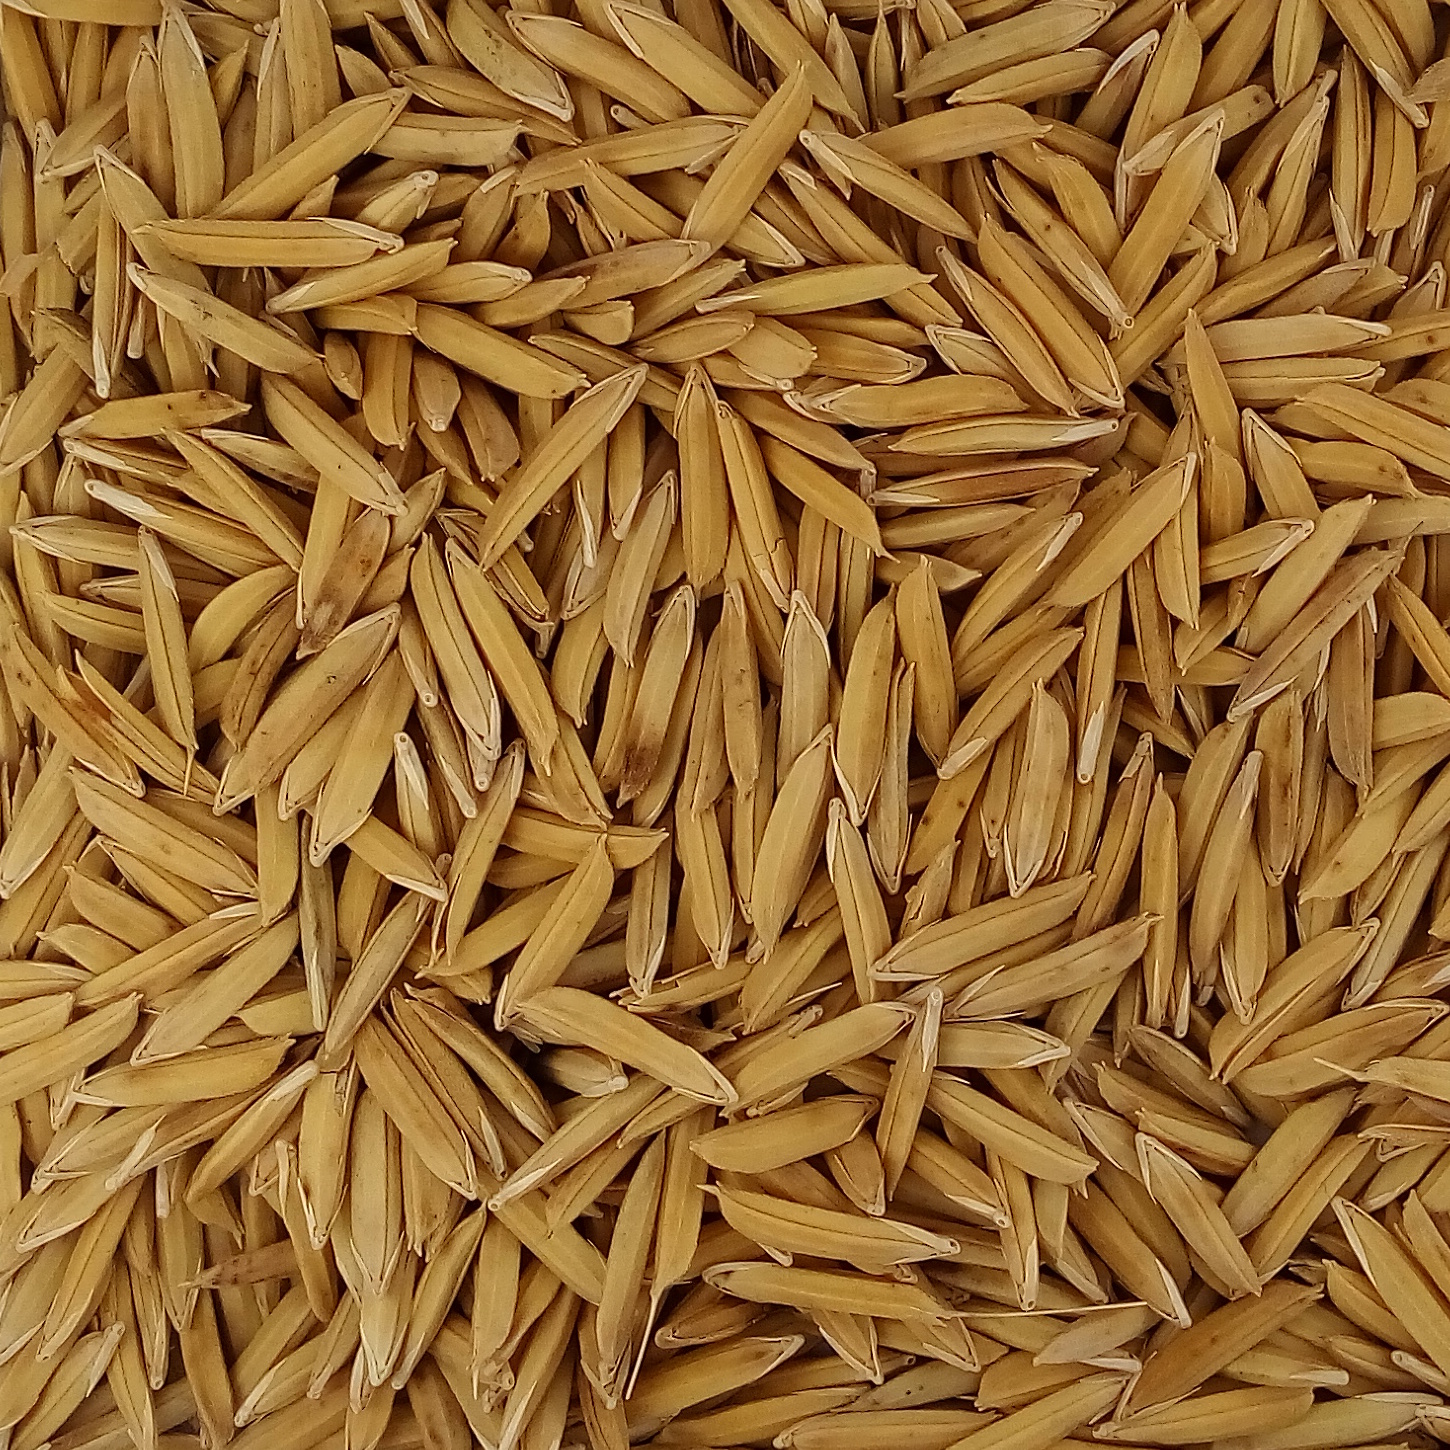
Rice seed variety: 1121